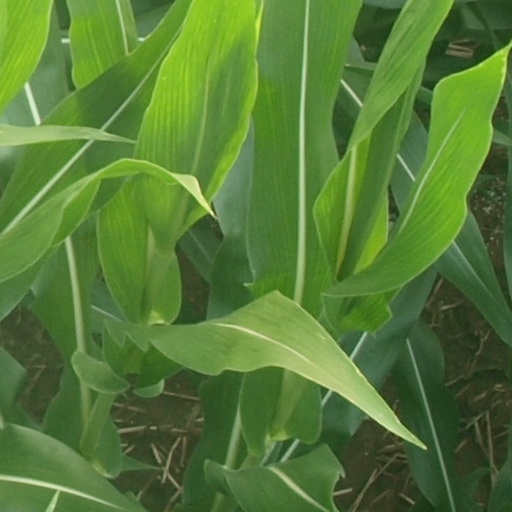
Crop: maize; corn